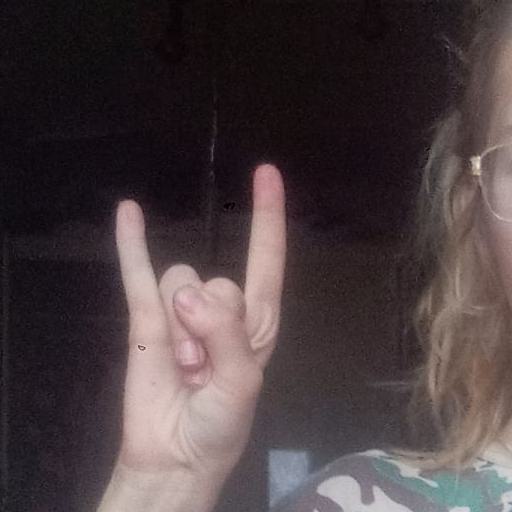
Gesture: rock